Timeline of ancient Assyria

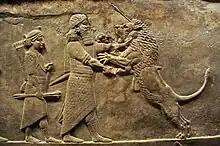
Relief showing a lion hunt, from the north palace of Nineveh, 645–635 BC

Esarhaddon (680–669 BC) expanded Assyria still further, campaigning deep into the Caucasus Mountains in the north, defeating king Rusas II and breaking Urartu completely in the process. Esarhaddon campaigned successfully subjugating the Scythian king Išpakaia, and the Cimmerian king Teušpa in Asia Minor, and in Ancient Iran, the Manneans, Gutians, Persians and Phraortes the king of the Medes were subjugated.